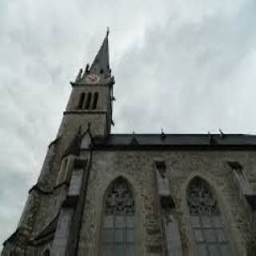
Kathedrale St. Florin